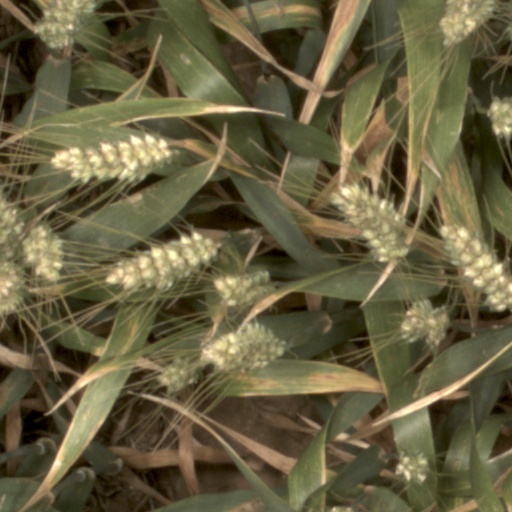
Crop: wheat